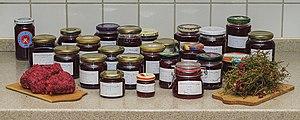
Confitures de groseilles faites-maison
La confiture est un mélange gélifié de sucre, de pulpe ou de purée d'une ou plusieurs espèces de fruits, obtenu, le plus souvent, en faisant réduire et confire, dans une bassine à confiture, certains fruits avec un poids équivalent de sucre. C'est une technique de conservation des aliments pour les fruits les plus fragiles, c'est également un moyen de consommer certains fruits astringents comme le coing ou amers comme la bigarade.